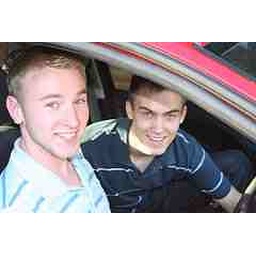
Kris and fras in a red car